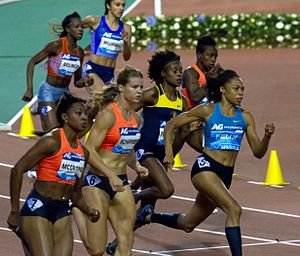
Diamond League
Kvindernes 200m under "Memorial Van Damme", en del af Diamond League-serien (2015)
IAAF Diamond League er en atletikturnering som arrangeres af det internationale atletikforbund IAAF. Turneringen begyndte i 2010 og erstatter den tidligere Golden League. 2010-2012 havde turneringen et navnesponsorat med Samsung og gik derfor under navnet Samsung Diamond League. Forskellen jævnført med Golden League-turneringen er at der er flere sportsgrene, flere konkurrencer og flere deltagende lande.